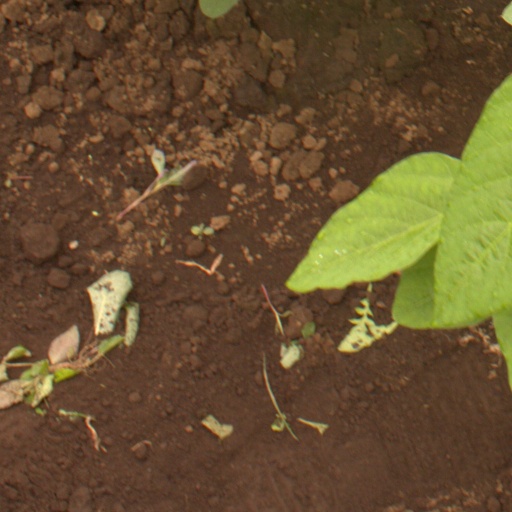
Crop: soybean